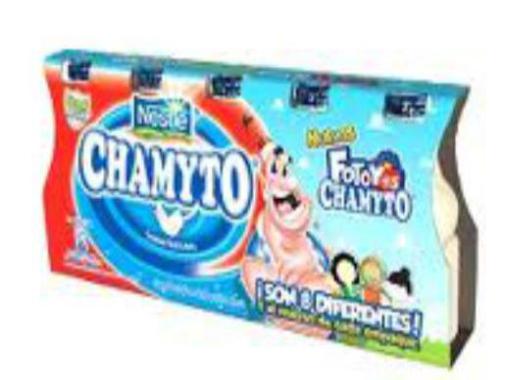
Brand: chamyto
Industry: Food